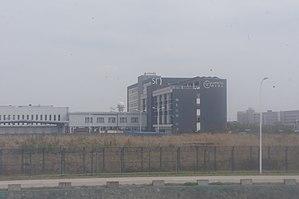
SF Express est une entreprise chinoise de logistique et de livraison. Son siège social est situé à Shenzhen.